Selby–Goole line

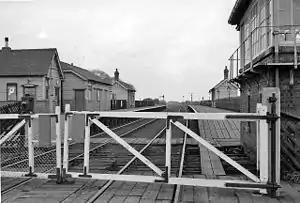
Barlow station (1961)

A line connecting Goole to the rail network via Selby (Brayton) was put before Parliament in 1845 ("Brayton and Goole Railway"), proposed by George Hudson and the York and North Midland Railway (Y&NMR); the line was rejected and another rival scheme, the Wakefield, Pontefract and Goole Railway (later part of the L&YR) was accepted by parliament in the same year, becoming Goole's first rail link.